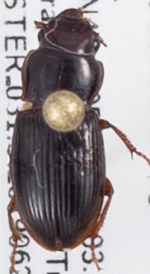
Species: Cratacanthus dubius
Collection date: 2019-06-26
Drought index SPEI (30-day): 0.154
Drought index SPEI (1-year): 0.944
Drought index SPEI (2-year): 0.39